Dust astronomy

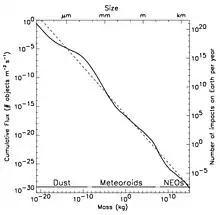
Cumulative flux of interplanetary objects at Earth distance. The solid line is based on lunar microcrater counts, spacecraft measurements, meteor and NEO observations. The dashed line represents a collisional steady-state distribution

In the early 1970s the "Pioneer 10" and "11" traversed the asteroid belt en route to Jupiter and Saturn. The dust instruments on board, both the penetration detectors and the Zodiacal light instruments did not find an enhanced dust density in the asteroid belt.